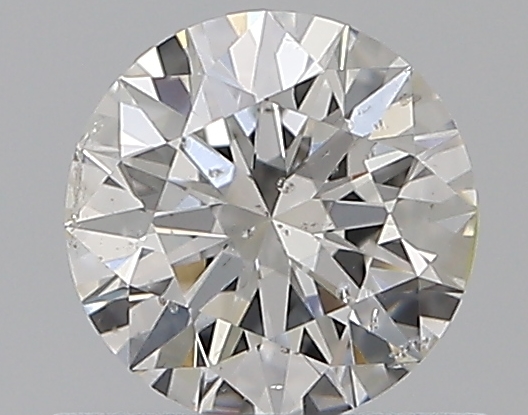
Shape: round
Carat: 0.5
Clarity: SI2
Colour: G
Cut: EX
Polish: EX
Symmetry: EX
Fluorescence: N
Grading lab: GIA
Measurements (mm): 5.13 x 5.17 x 3.16